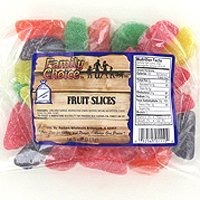
Item Name: FRUIT SLICE 14 OZ
Product Description: Family Choice Fruit Slices Gummi Candy 12 oz.
Value: 14.0
Unit: Ounce

Price: 32.5